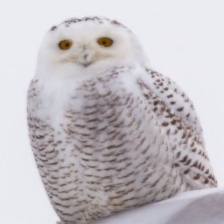
Species: SNOWY OWL
Scientific name: BUBO SCANDIACUS
ImageNet parent category: great_grey_owl